Toy store

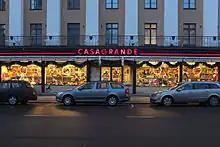
The Casagrande toy store started its operations in 1912 in Turku, Finland. The store pictured in 2014.

The first toy store was founded in 1760 by William Hamley in London, under the name of "Noah's Ark", later renamed to Hamleys. Set over seven floors, a Hamleys branch at 200 Regent Street in the West End of London opened in 1881. The famous toy store in New York City, FAO Schwarz, was founded under the name Schwarz Toy Bazaar. It was founded in 1862 by the German immigrant, Frederick August Otto Schwarz. The former largest toy retailer in the United States, Toys "R" Us, started business in 1948 by Charles Lazarus, a veteran of World War II. In 2015, FAO Schwarz closed, and did not reopen until after Toys "R" Us went bankrupt in 2018.